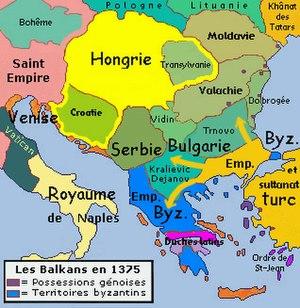
Les Balkans en 1375, lors de l'arrivée des Turcs en Europe. Carte des Balkans en 1375
Par différence de l’histoire naturelle de la péninsule, l’histoire des Balkans concerne les humains de cette région. Elle a produit de fortes convergences génétiques, culturelles et linguistiques. Cette riche histoire humaine est pourtant l’objet d’une multitude de revendications et de controverses nationalistes dues à la « balkanisation » voulue et inaugurée en 1878 par le Congrès de Berlin pour diviser la péninsule en petites puissances rivales, processus qui a fait dire à Winston Churchill : « la région des Balkans a tendance à produire plus d’histoire qu'elle ne peut en consommer ».
L'histoire de la Croatie est marquée par une alternance entre périodes d'indépendance et périodes d'intégration dans un État multinational.
L’histoire de la Moldavie concerne cinq espaces-temps reliés :
Le Monténégro, bien qu'étant le dernier État à avoir obtenu en Europe son indépendance, possède une longue histoire de plusieurs siècles.
L'histoire de la Macédoine du Nord, petit État du sud des Balkans, commence, au sens strict, lors de son indépendance vis-à-vis de la République fédérative socialiste de Yougoslavie en 1991. Dans un sens plus large, l'histoire de la « Macédoine », dont traite le présent article, concerne un ensemble géographique et historique bien plus vaste, habité par de nombreux peuples au cours du temps. Le territoire ainsi désigné a maintes fois changé de forme et fut inclus dans divers États successifs. La république actuelle n'occupe que le tiers du royaume antique. Elle regroupe la majorité des Slaves macédoniens, parlant une langue slave, également présente en Bulgarie du sud-ouest et en Grèce du nord, et linguistiquement proche du bulgare. La République de Macédoine du Nord abrite aussi des minorités albanaises, valaques et tsiganes.
Cet article présente les faits marquants de l'histoire de la Serbie, un pays de l'Europe du sud.